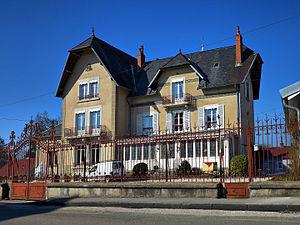
Maison d'Elisée Cusenier??
Cet article recense les monuments historiques du Doubs, à l'exclusion de ceux de Besançon et Montbéliard qui font l'objet de deux articles séparés.
Étalans est une ancienne commune française située dans le département du Doubs en région Bourgogne-Franche-Comté.
Étalans est une commune nouvelle française située dans le département du Doubs en région Bourgogne-Franche-Comté.